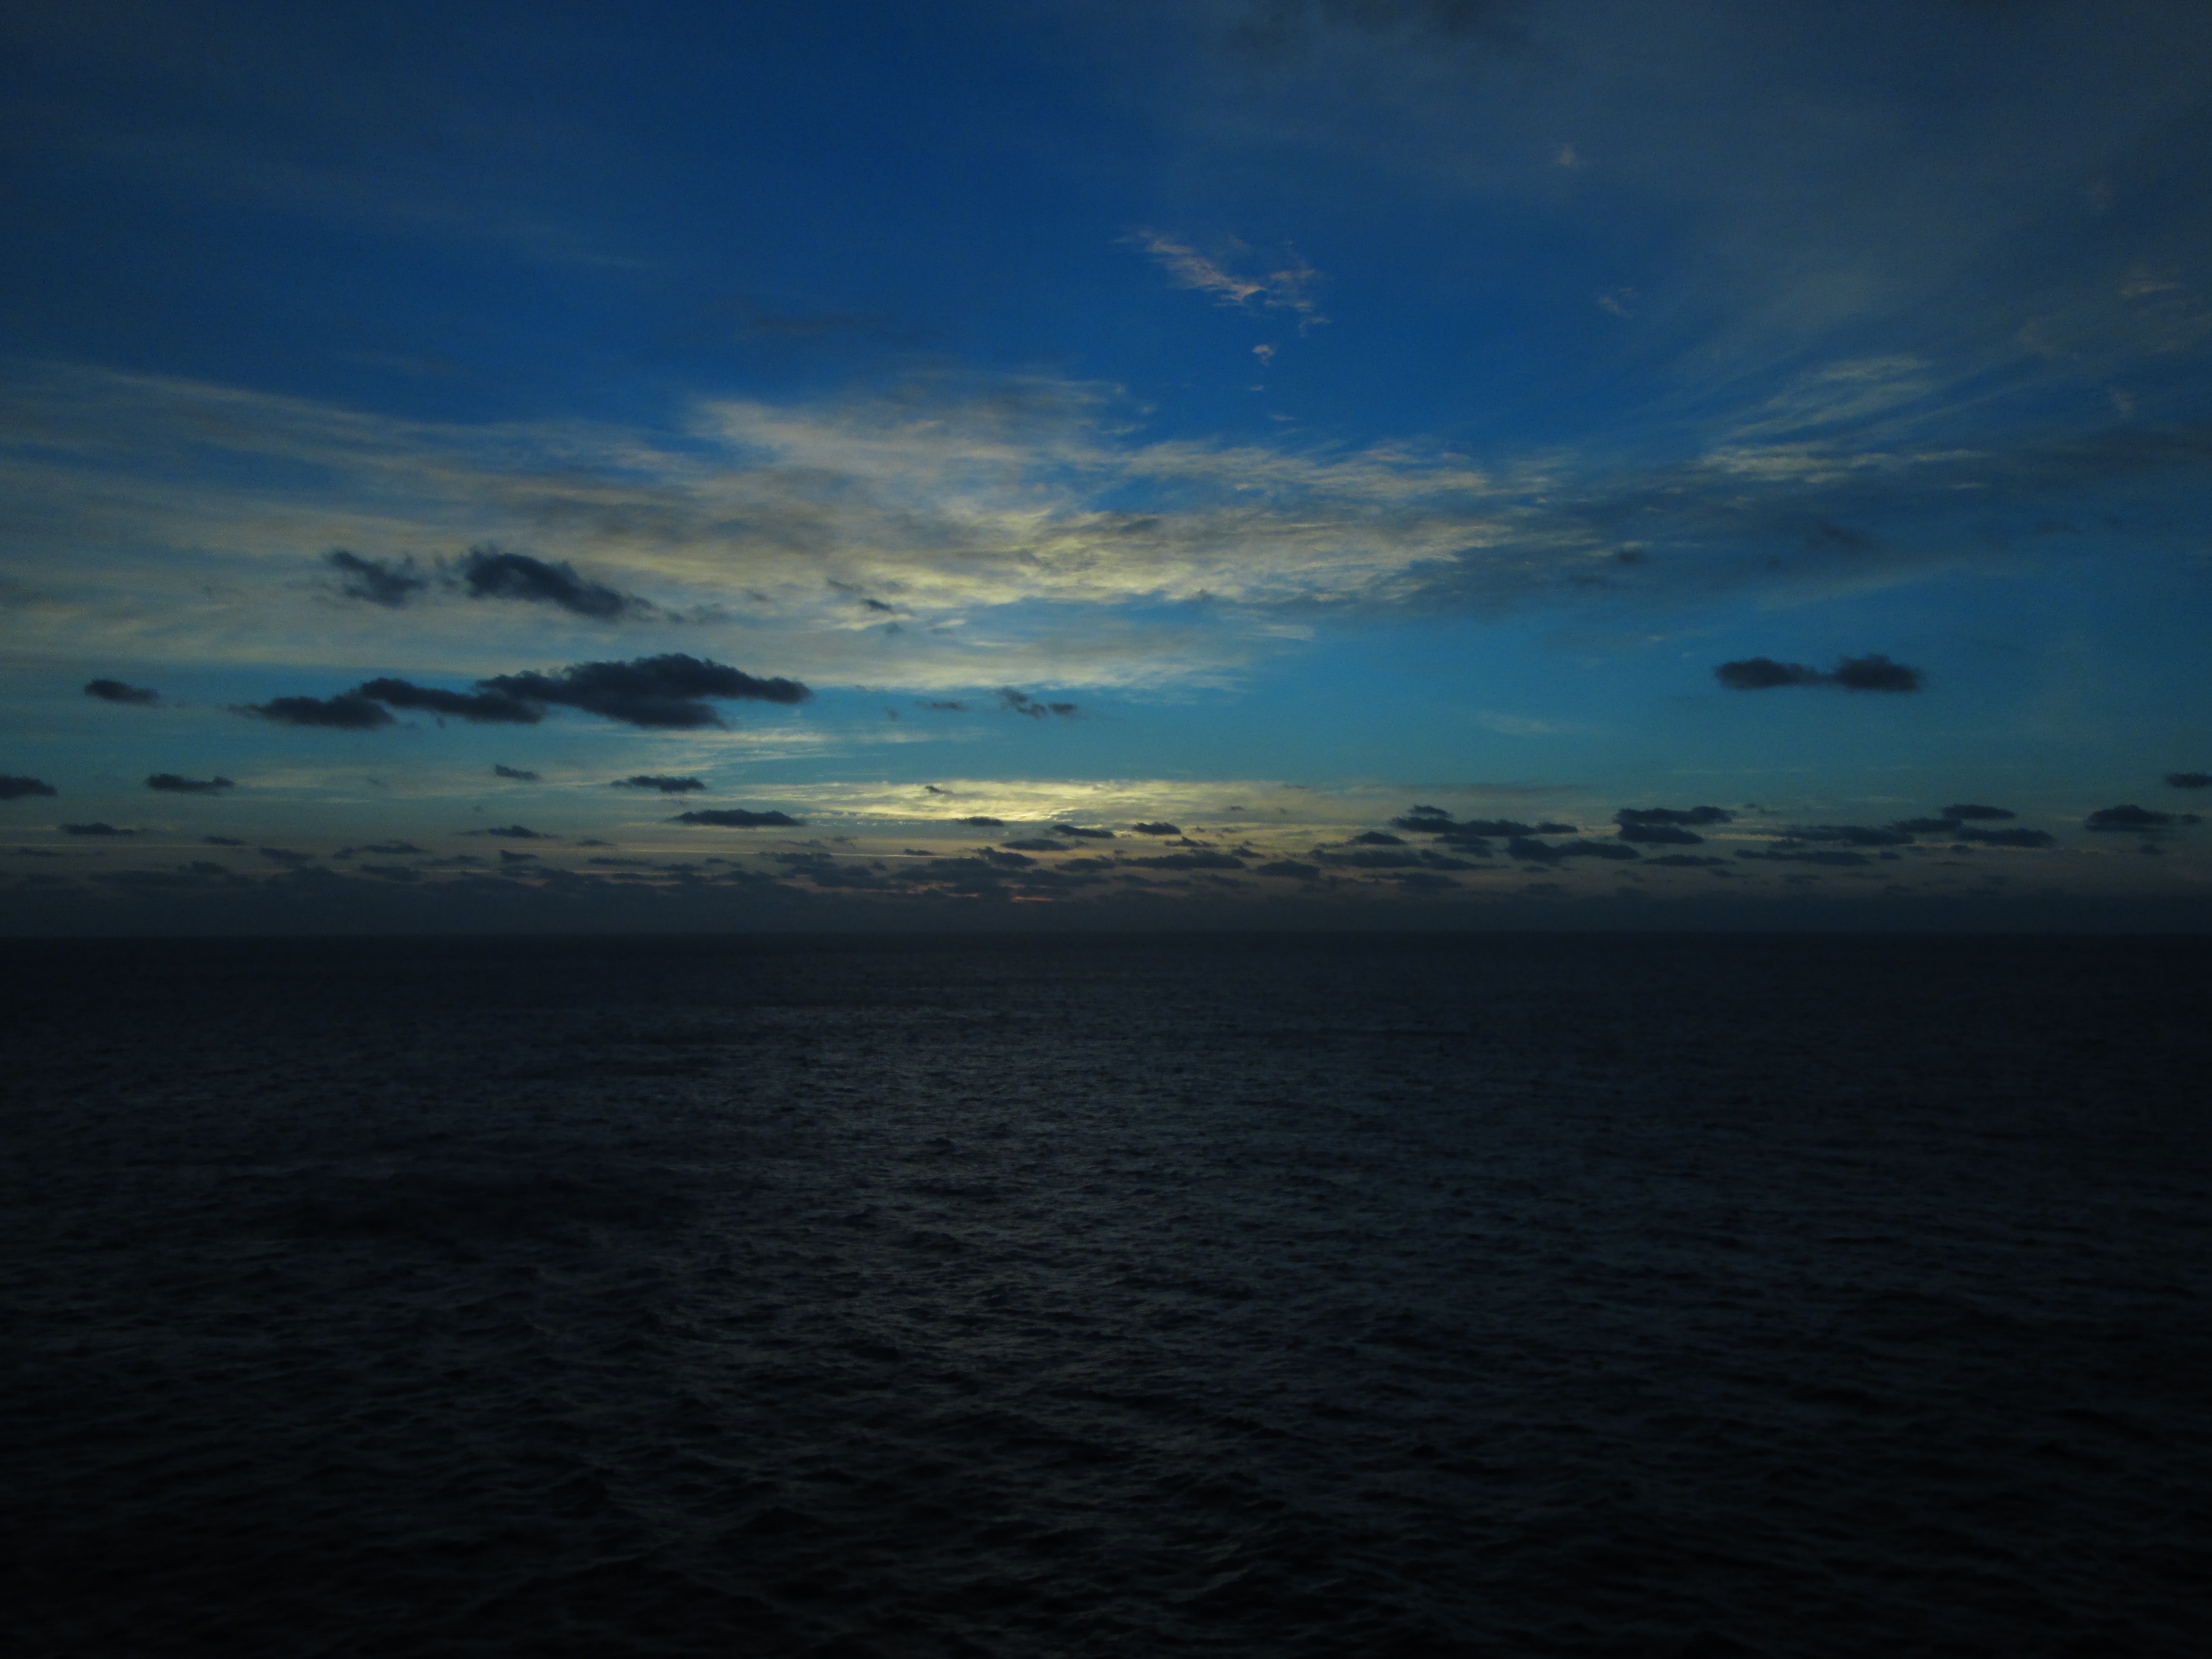
sea, coast, ocean, horizon, cloud, sky, sunrise, sunset, dawn, atmosphere, dusk, evening, bay, blue, afterglow, wind wave